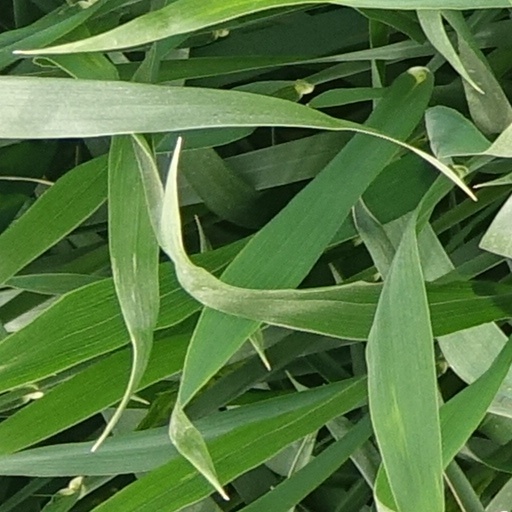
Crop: wheat